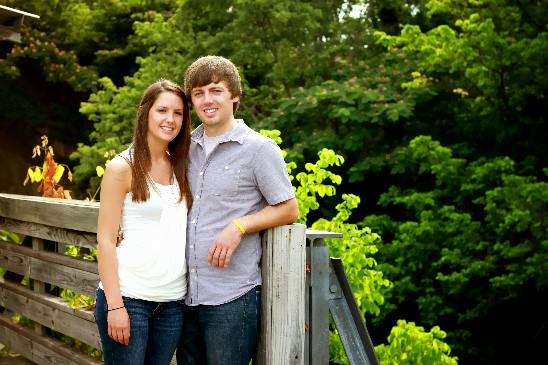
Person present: Yes